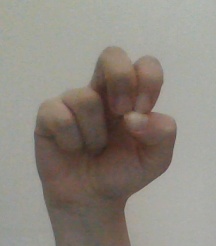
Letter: gaaf